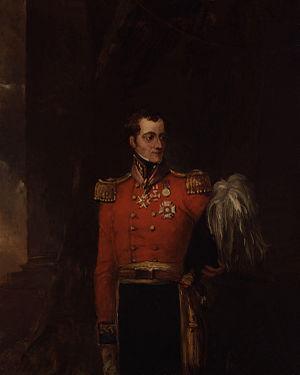
Le Gouverneur de Maurice britannique est le représentant de la Maurice britannique entre 1810 à 1968.